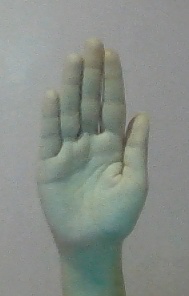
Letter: seen